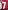
Number: 7